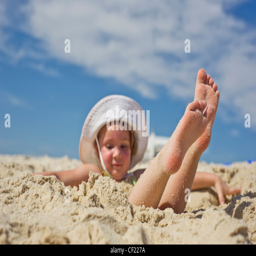
a child throws sand in the air while playing on the beach